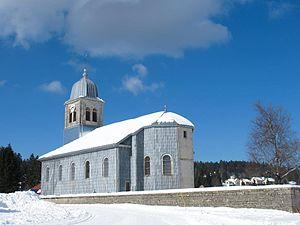
L'église de Prénovel, Jura, France, en hiver